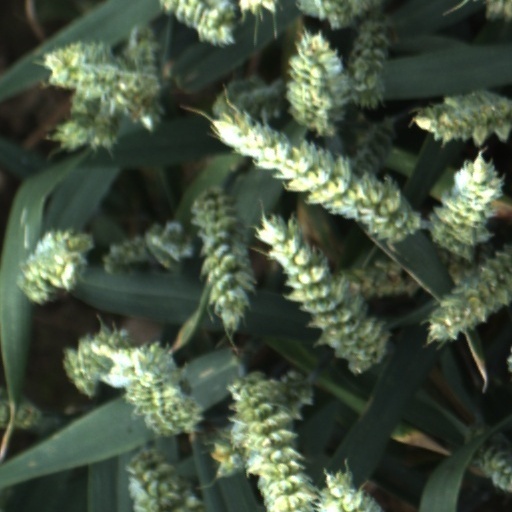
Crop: wheat